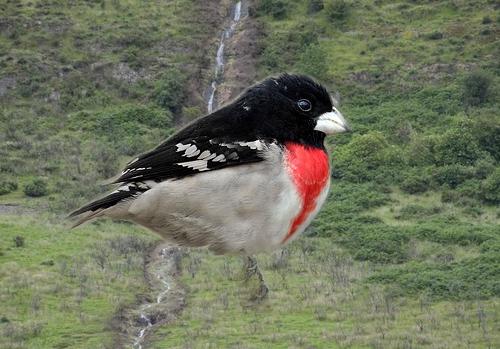
Bird species: Rose_breasted_Grosbeak
Bird type: landbird
Background: land